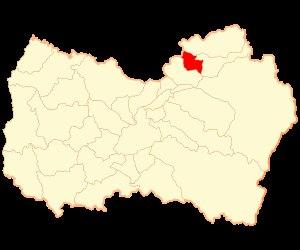
Graneros est une ville et une commune du Chili faisant partie de la province de Cachapoal, elle-même rattachée à la Région O'Higgins.